Production (economics)

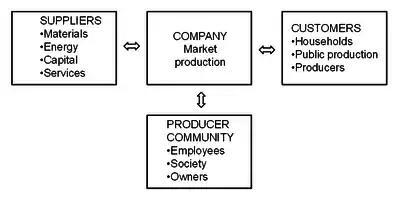
Interactive contributions of a company's stakeholders (Saari, 2011, 4)

The underlying assumption of production is that maximisation of profit is the key objective of the producer. The difference in the value of the production values (the output value) and costs (associated with the factors of production) is the calculated profit. Efficiency, technological, pricing, behavioural, consumption and productivity changes are a few of the critical elements that significantly influence production economically.